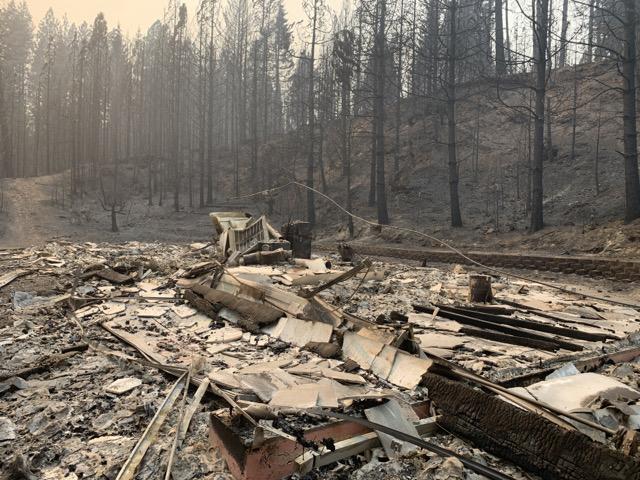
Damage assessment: destroyed